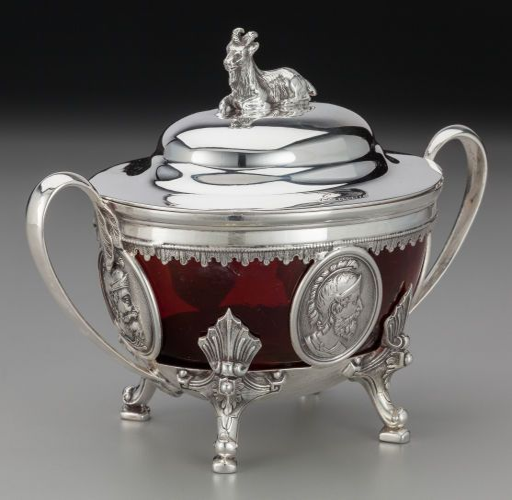
a business silver - plated and industry covered